Dorothy Young

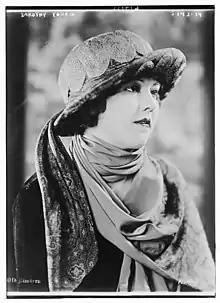
Young [between ca. 1920 and ca. 1925]

Dorothy Lena Young (May 3, 1907March 20, 2011) was an American entertainer who worked as a stage assistant to magician Harry Houdini from 1925 to 1926. She later became a Broadway actress as well as a touring dancer.